Sion College

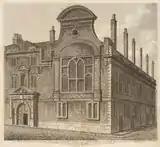
Sion College, the north front (1800)

From 1647 to 1659 the provincial synod met there, leading to the name "Sion College Conclave"; There was a practical distinction, the London Provincial Assembly consisting of elders rather than all ministers. The first synod took particular aim at John Milton's divorce tracts, beginning a polemic relationship with Milton. The "Serious and Faithfull Representation" (January 1649) of 47 London ministers, a work against Oliver Cromwell, arose from an assembly in the College; Milton's "The Tenure of Kings and Magistrates" from February of that year is in part an answer, and snipes at the ministers.